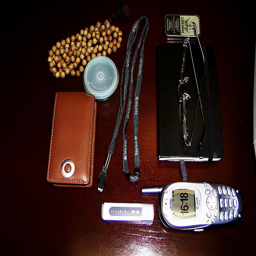
A table topped with the contents of a woman's purse.
Various contents laid out on  a wooden table
Several accessories laid out on a table, including a cell phone, a pair of glasses and a flash drive.
A table holding a cellphone, wallet and jewelry.
a close up of items on a desk with a cell phone  glasses